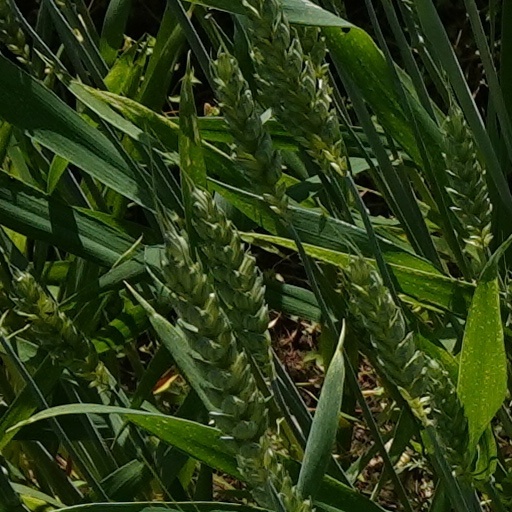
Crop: wheat